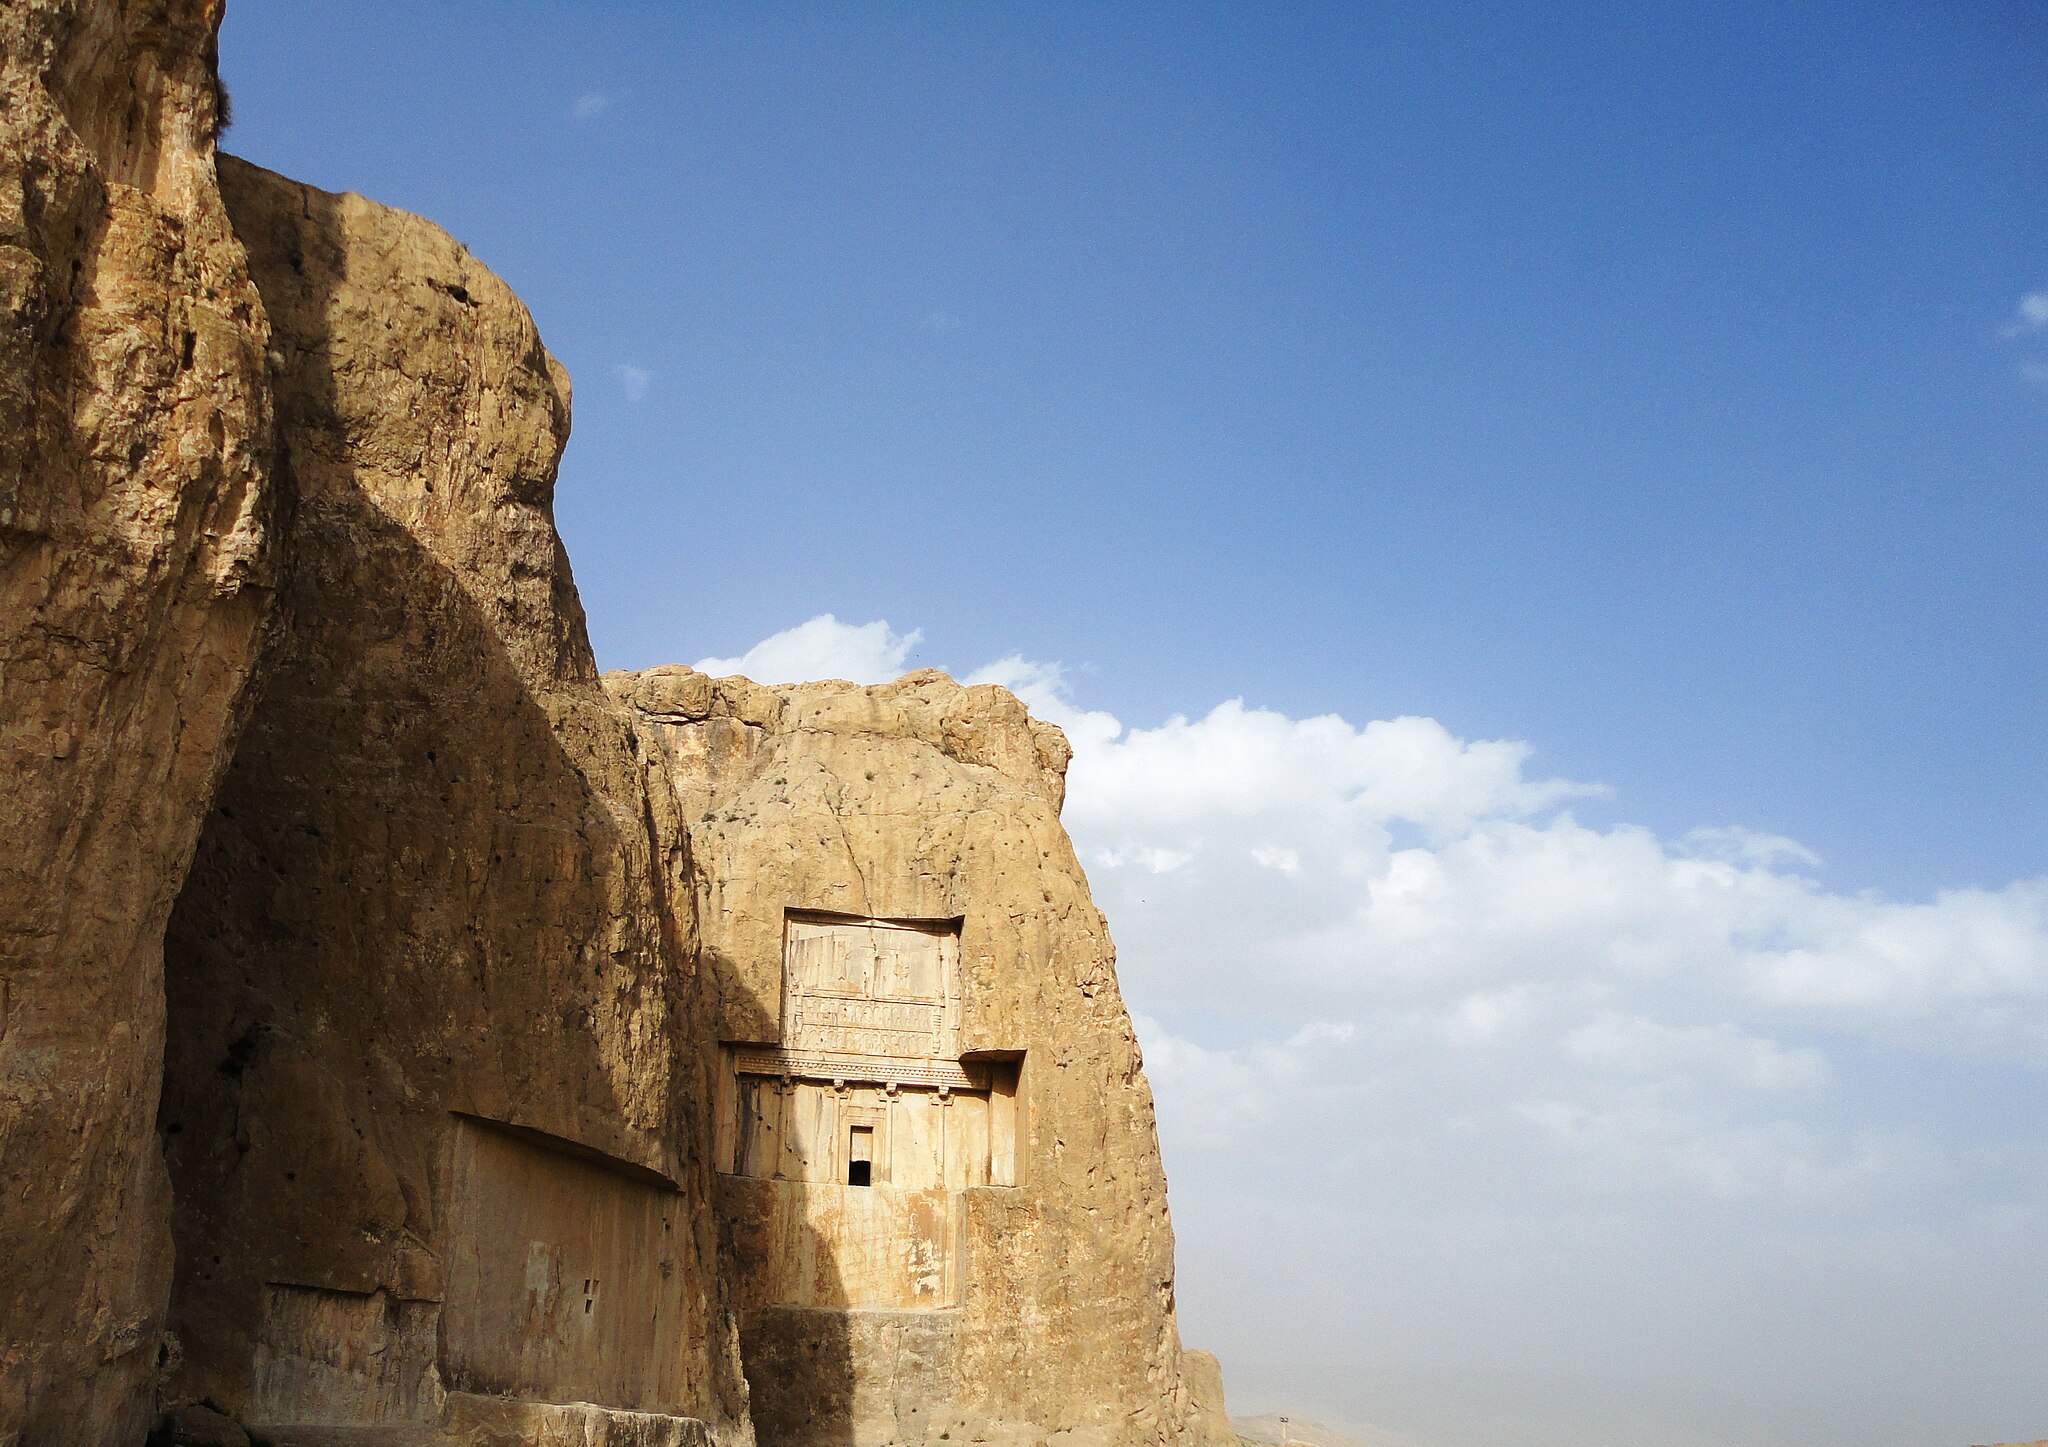
Title: Naghsherostam
Description: nagh-e-rostam
Date: 2011-03-25
Categories: Taken with Sony DSC-W350, Tomb of Xerxes I, Self-published work, Featured pictures on Wikipedia, Persian, Files with Assessments template missing SDC Commons no value quality assessment